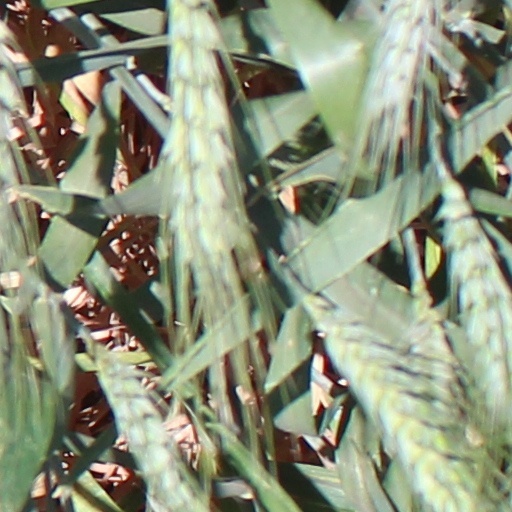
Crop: wheat